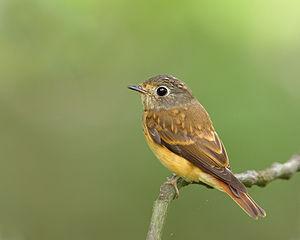
Le Gobemouche ferrugineux est une espèce d'oiseaux de la famille des Muscicapidae.